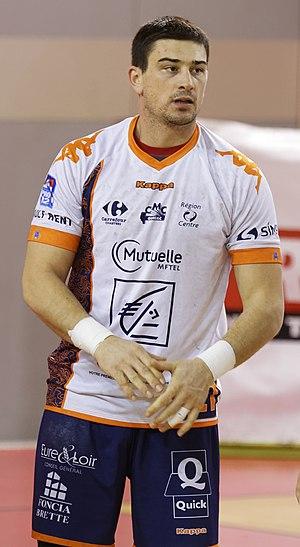
Rencontre de ProD2 entre l'US Ivry handball et Chartres HB. A Ivry, le 06 décembre 2014.
Maxime Cherblanc, né le 3 avril 1983 à Belley, est un handballeur français évoluant au poste de pivot.
Le C' Chartres Métropole handball est un club de handball français situé à Chartres dans le département d'Eure-et-Loir en région Centre-Val de Loire.